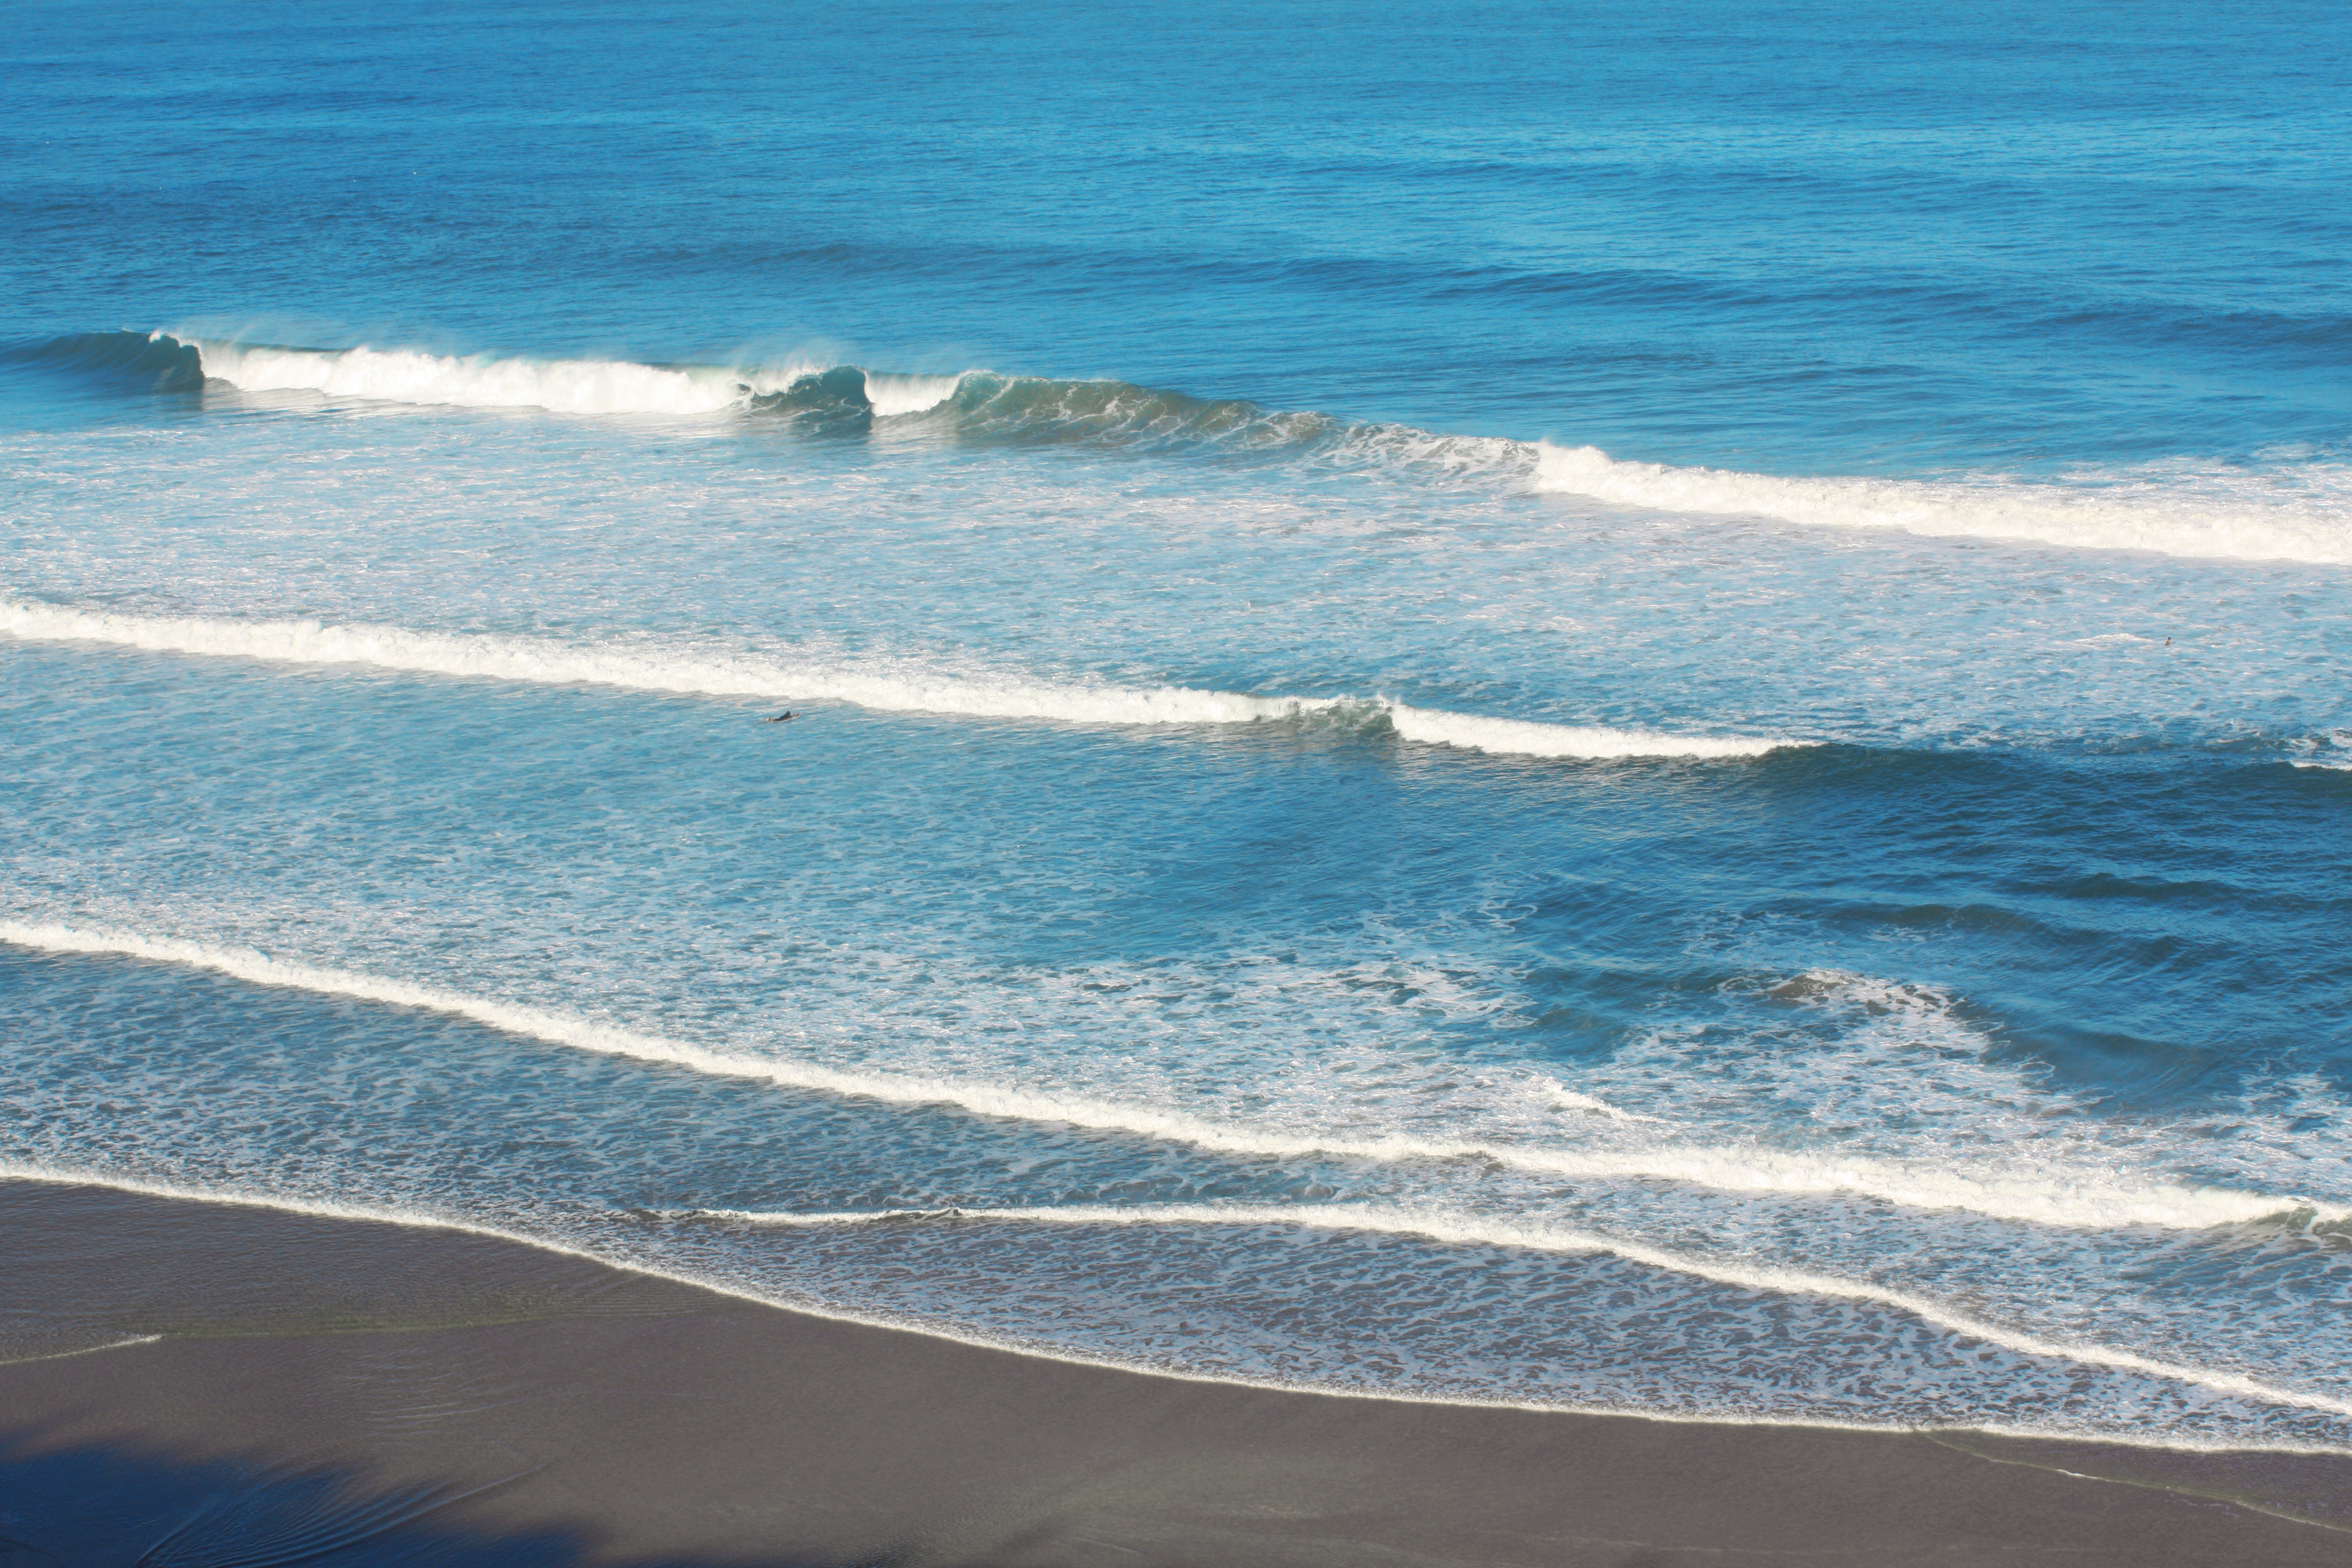
beach, sea, coast, nature, sand, ocean, horizon, shore, wave, wind, france, body of water, sports, side, cape, basque country, wind wave, boardsport